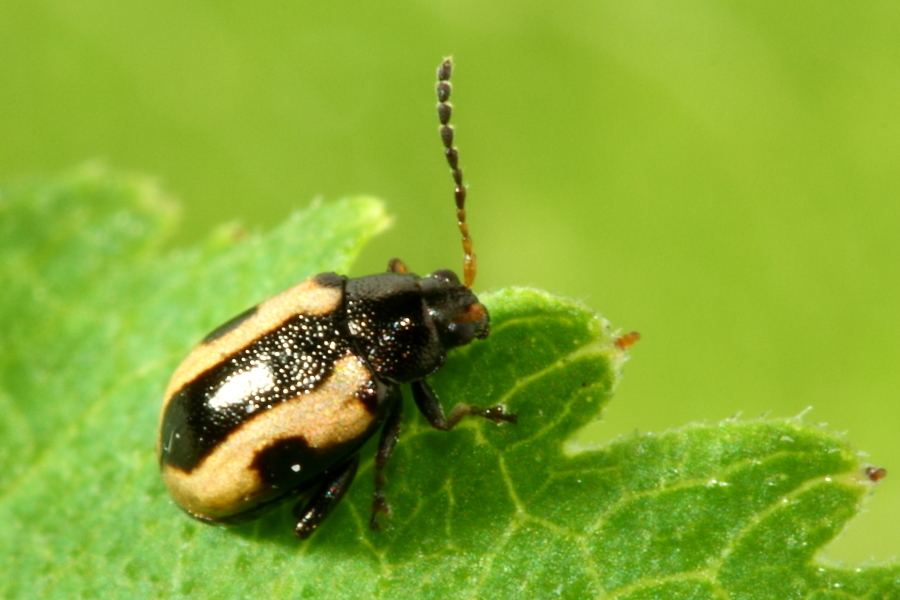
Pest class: striped_flea_beetle